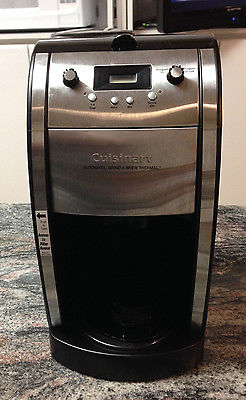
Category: coffee maker